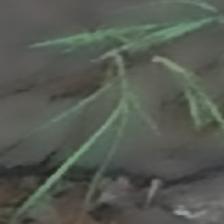
Label: clustered